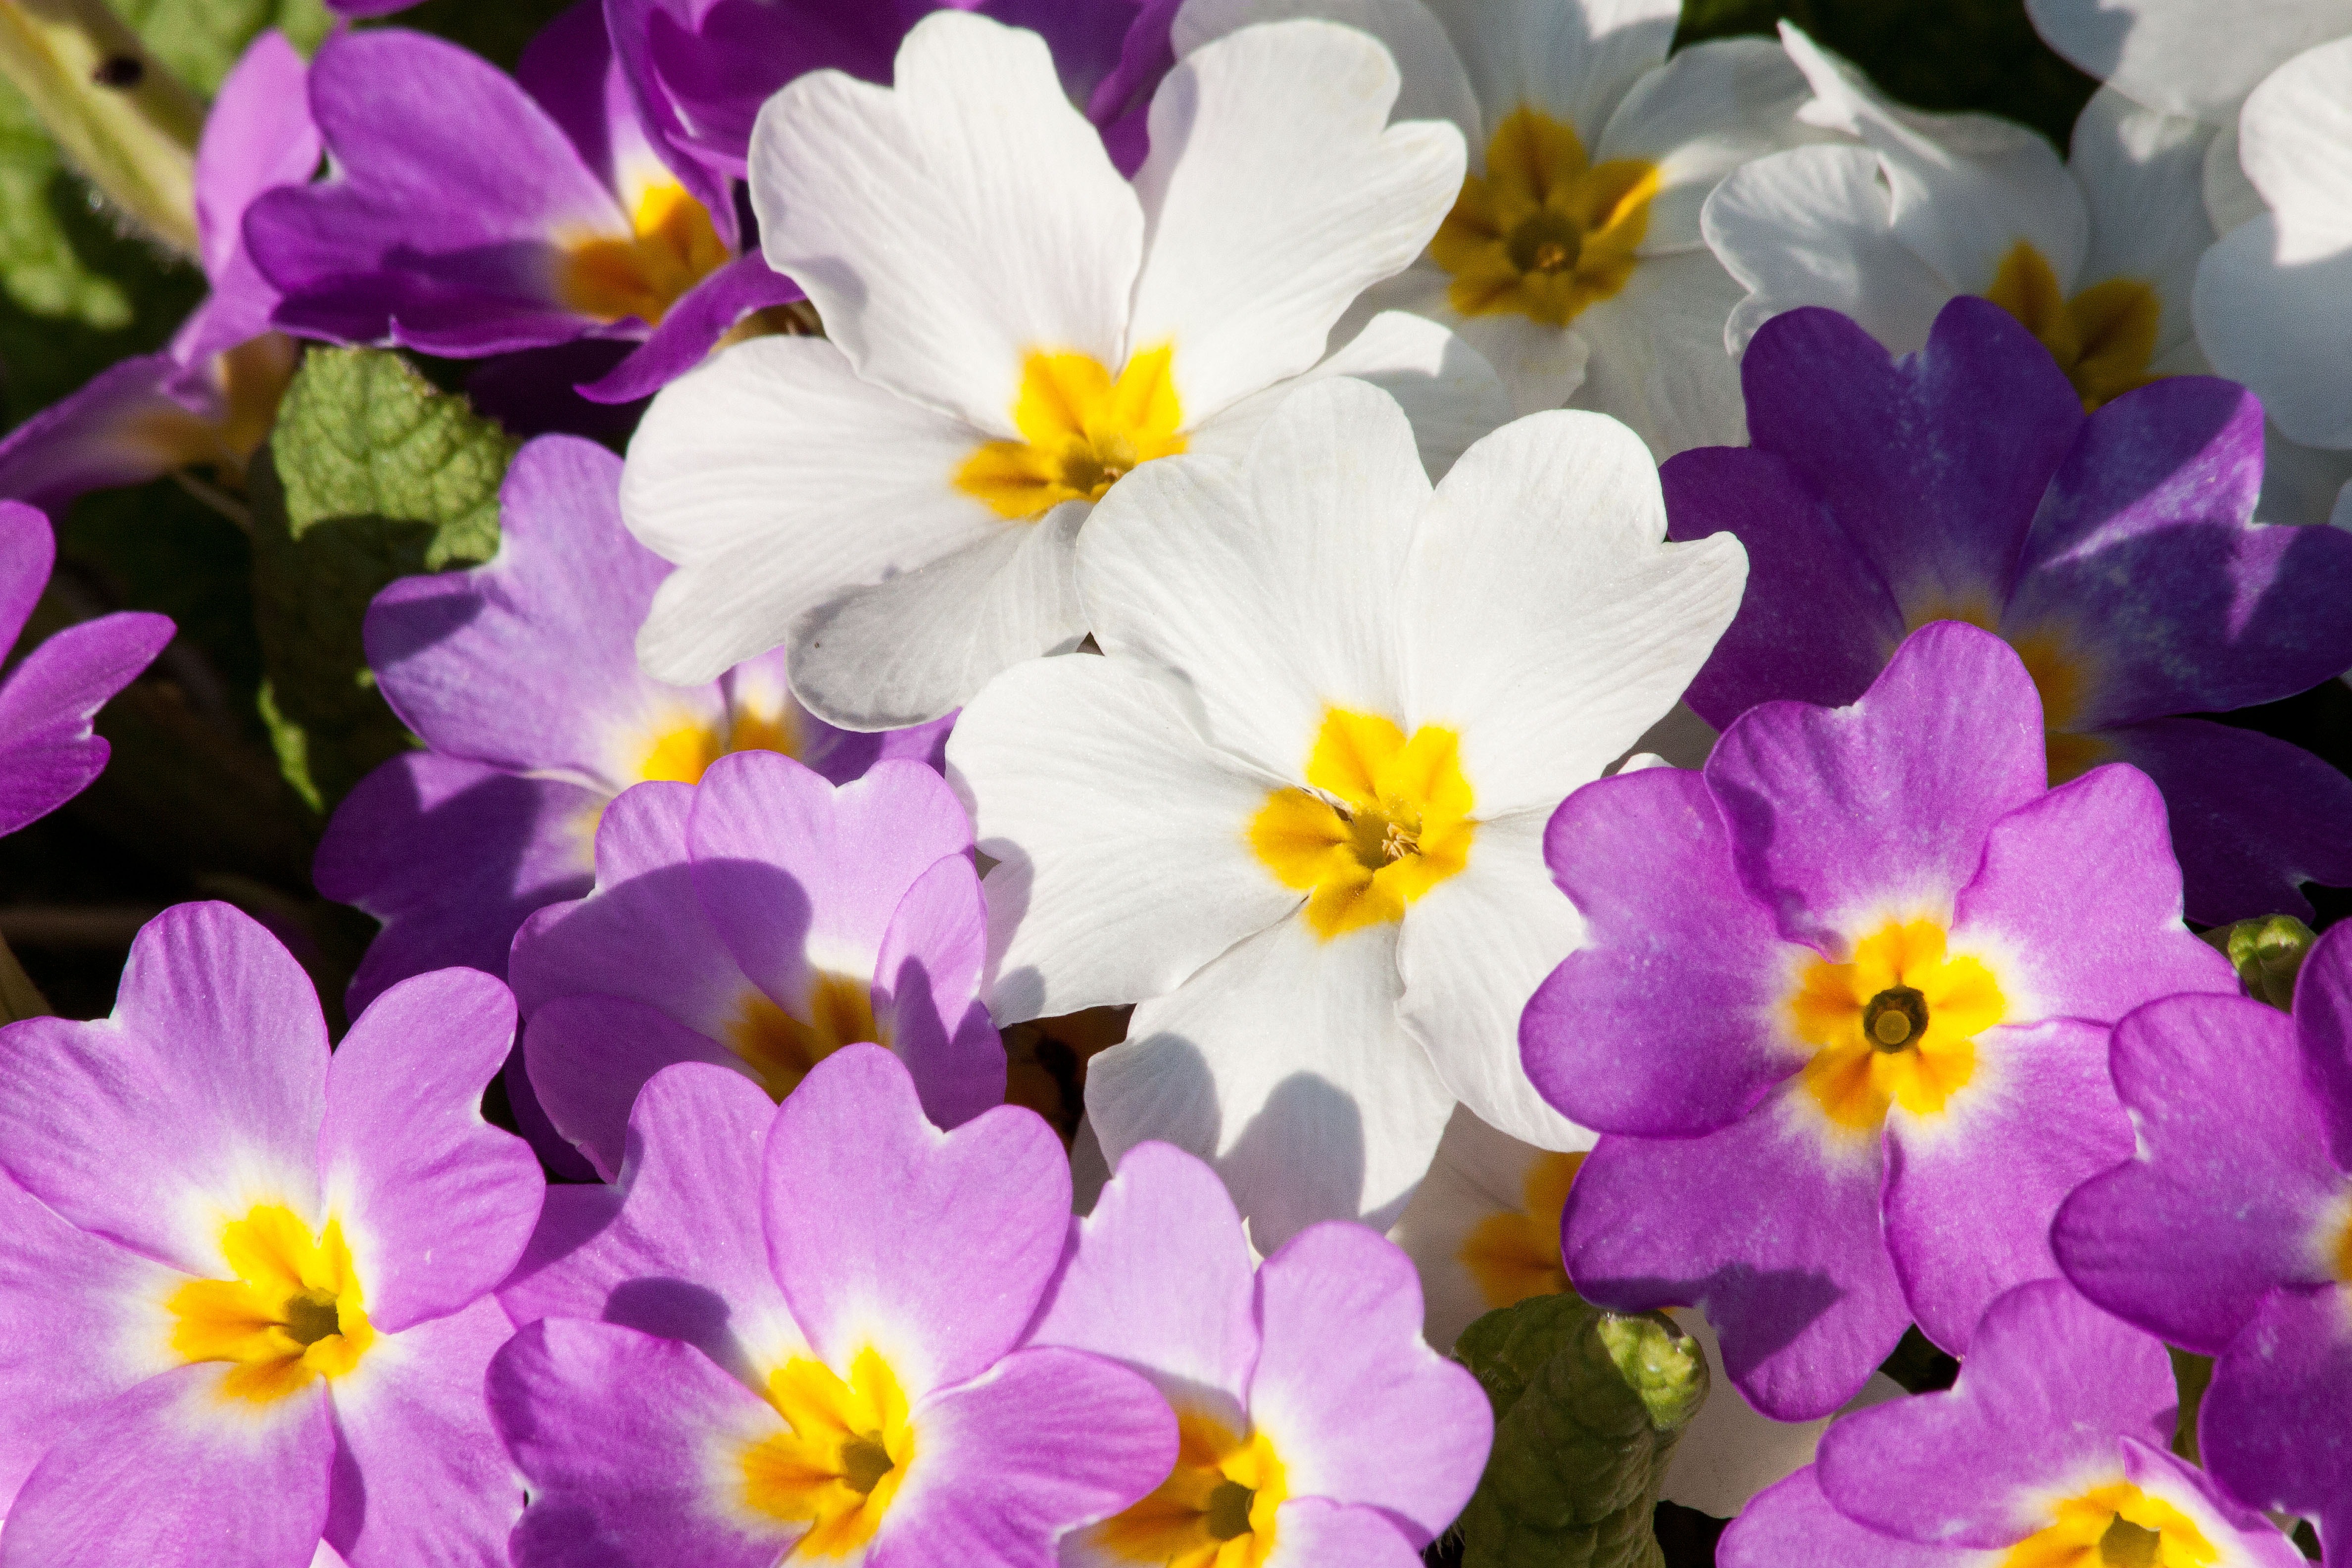
plant, white, flower, petal, spring, flora, flowers, primrose, hybrid, crocus, magenta, viola, primula, macro photography, flowering plant, genus, primroses, lenz, herbaceous plant, primrose varieties, annual plant, land plant, violet family, primula vulgaris hybrid